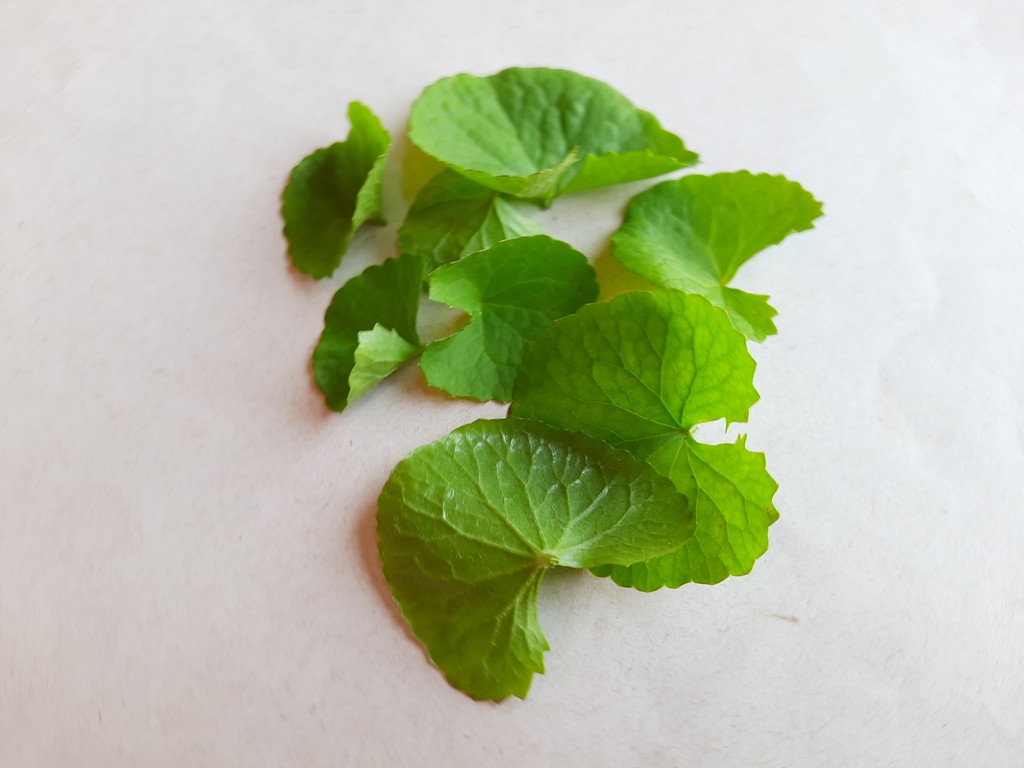
Label: Healthy